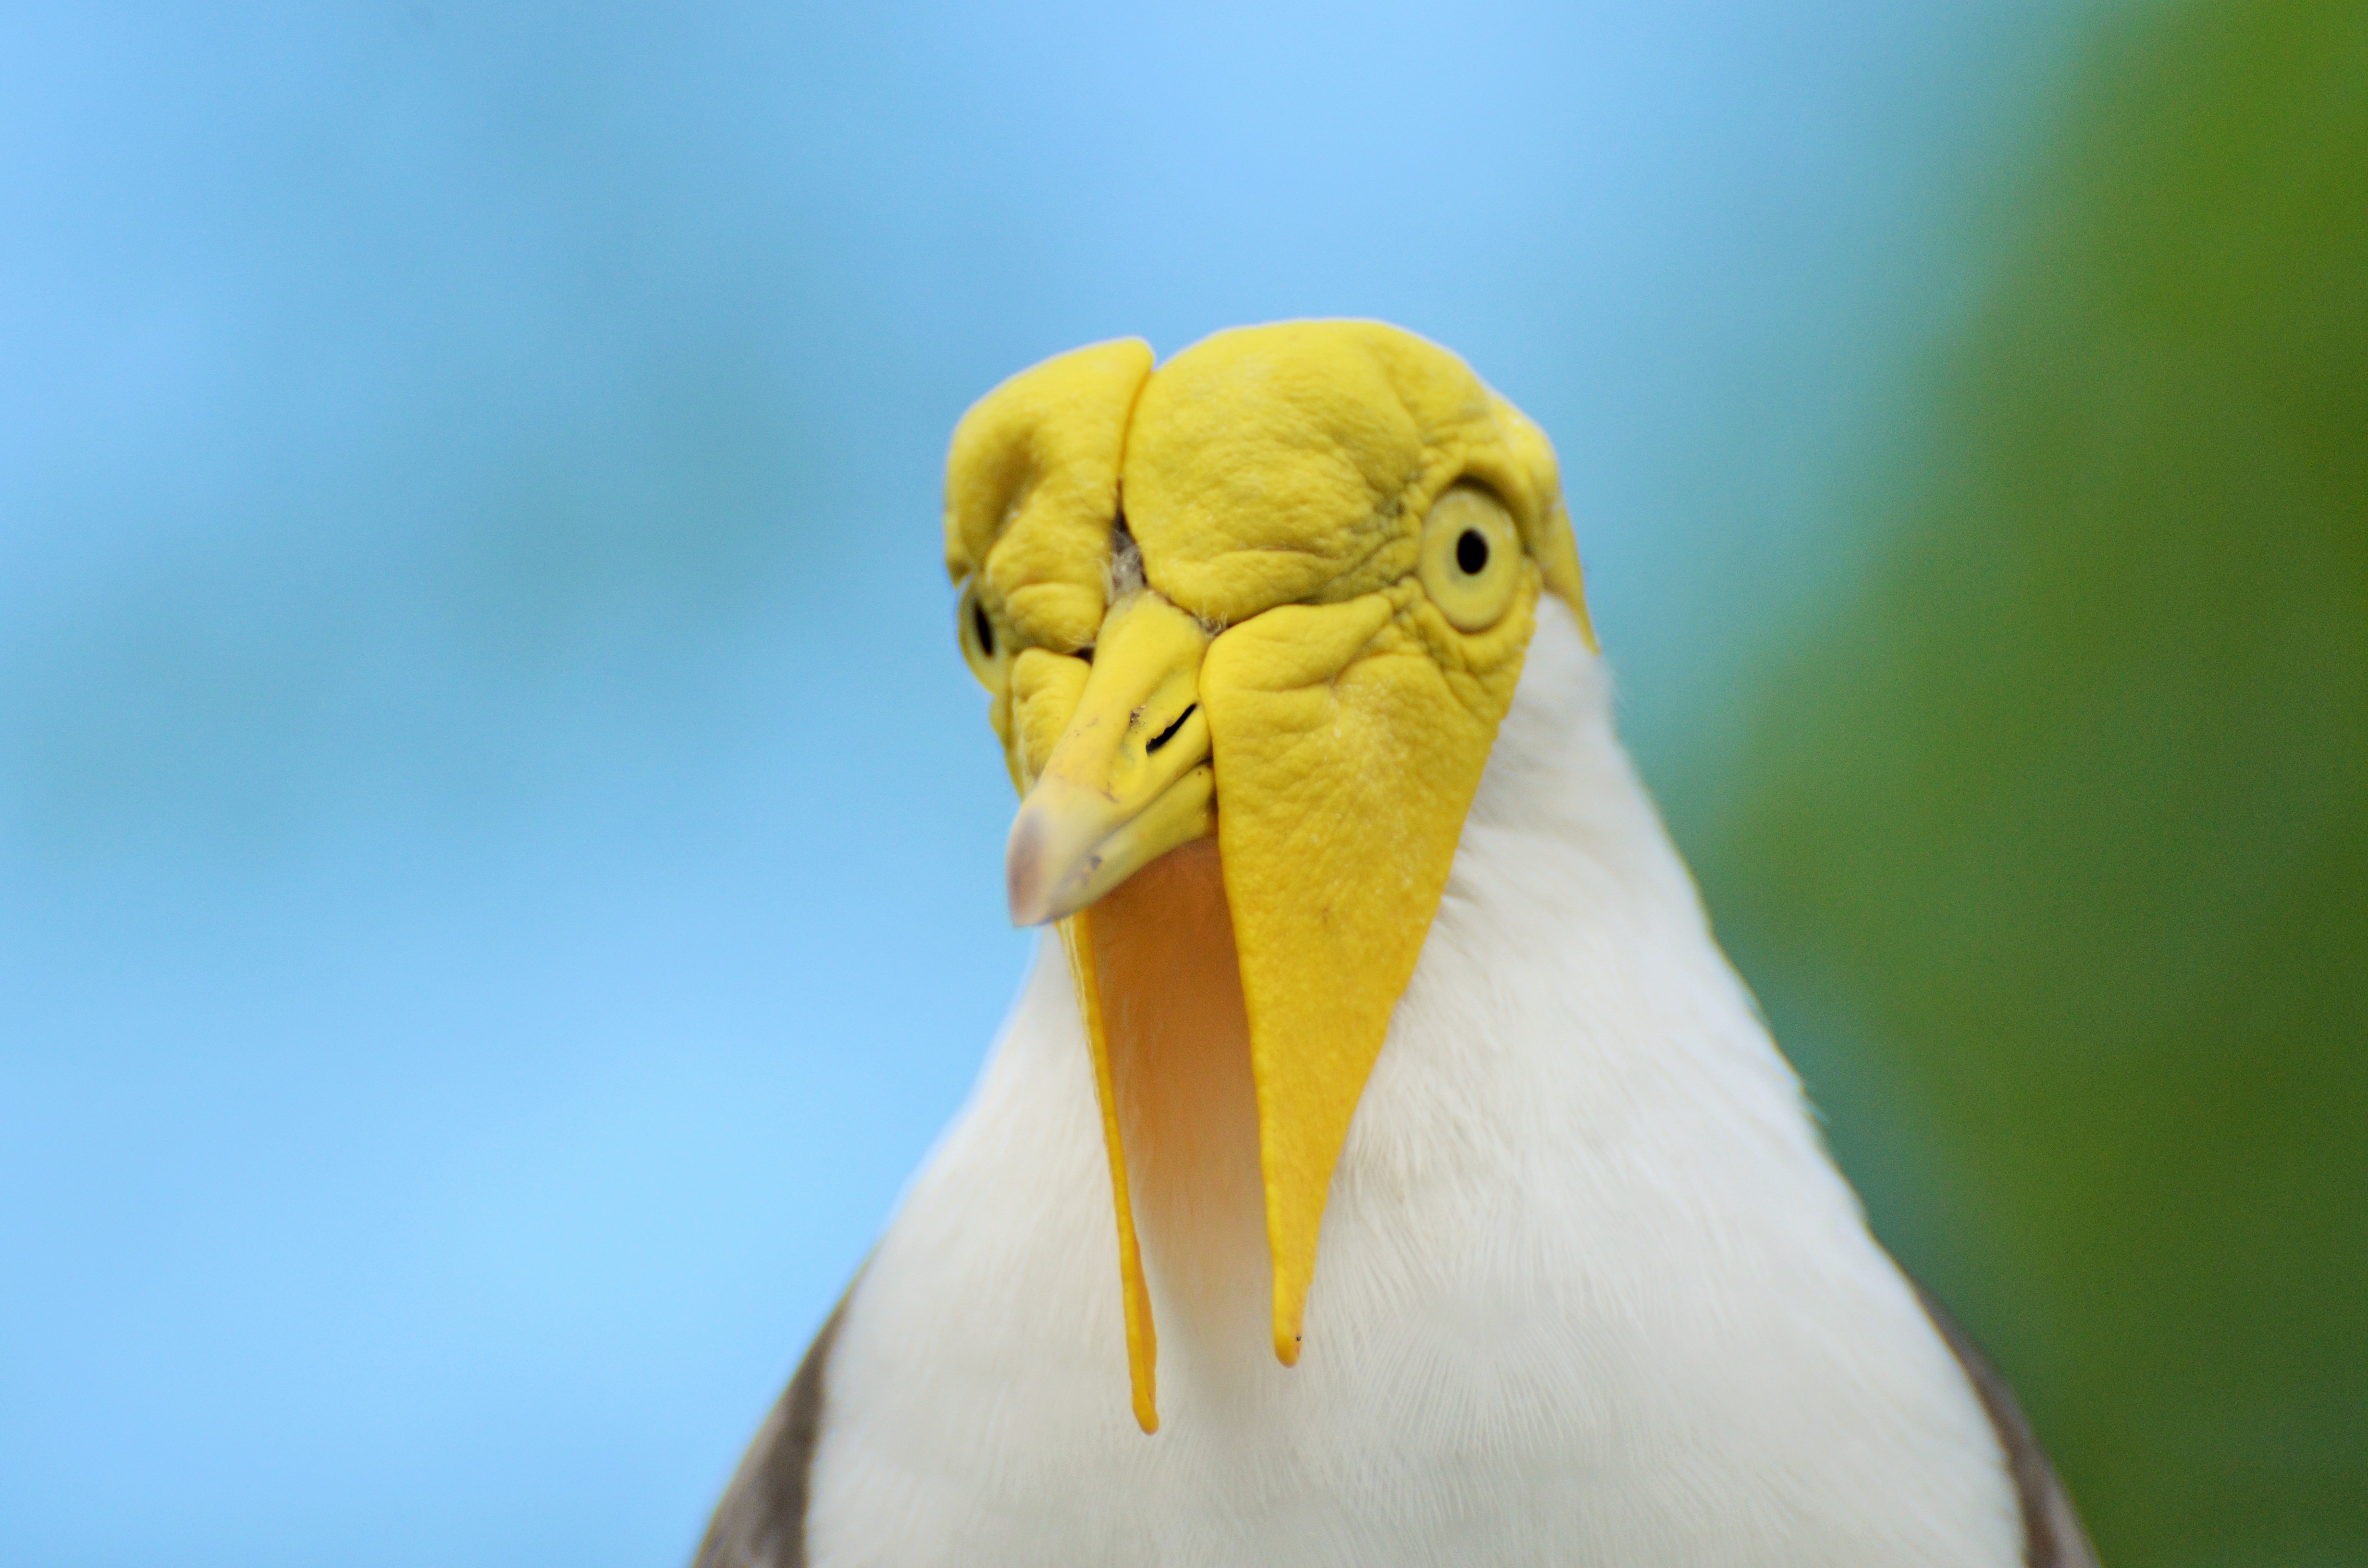
nature, bird, wing, animal, wildlife, zoo, beak, color, colorful, yellow, fauna, plumage, close up, ornithology, wild animal, duck, feathers, animals, vertebrate, water bird, macro photography, exotic bird, yellow headed bird, white and grey bird